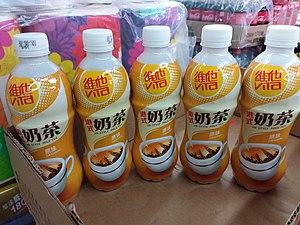
Le thé, bien plus qu'une simple boisson d'agrément, représente en Chine une véritable institution sociale et culinaire, riche d'une histoire de plusieurs millénaires.